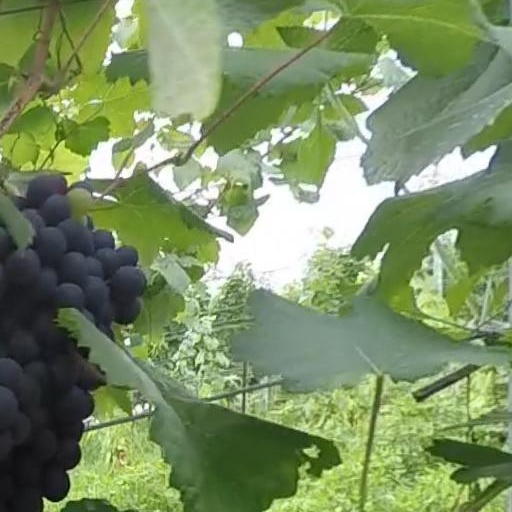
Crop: grape